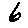
Label: 6